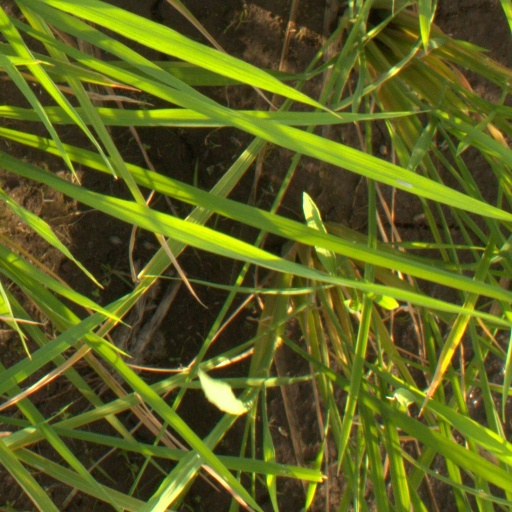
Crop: rice